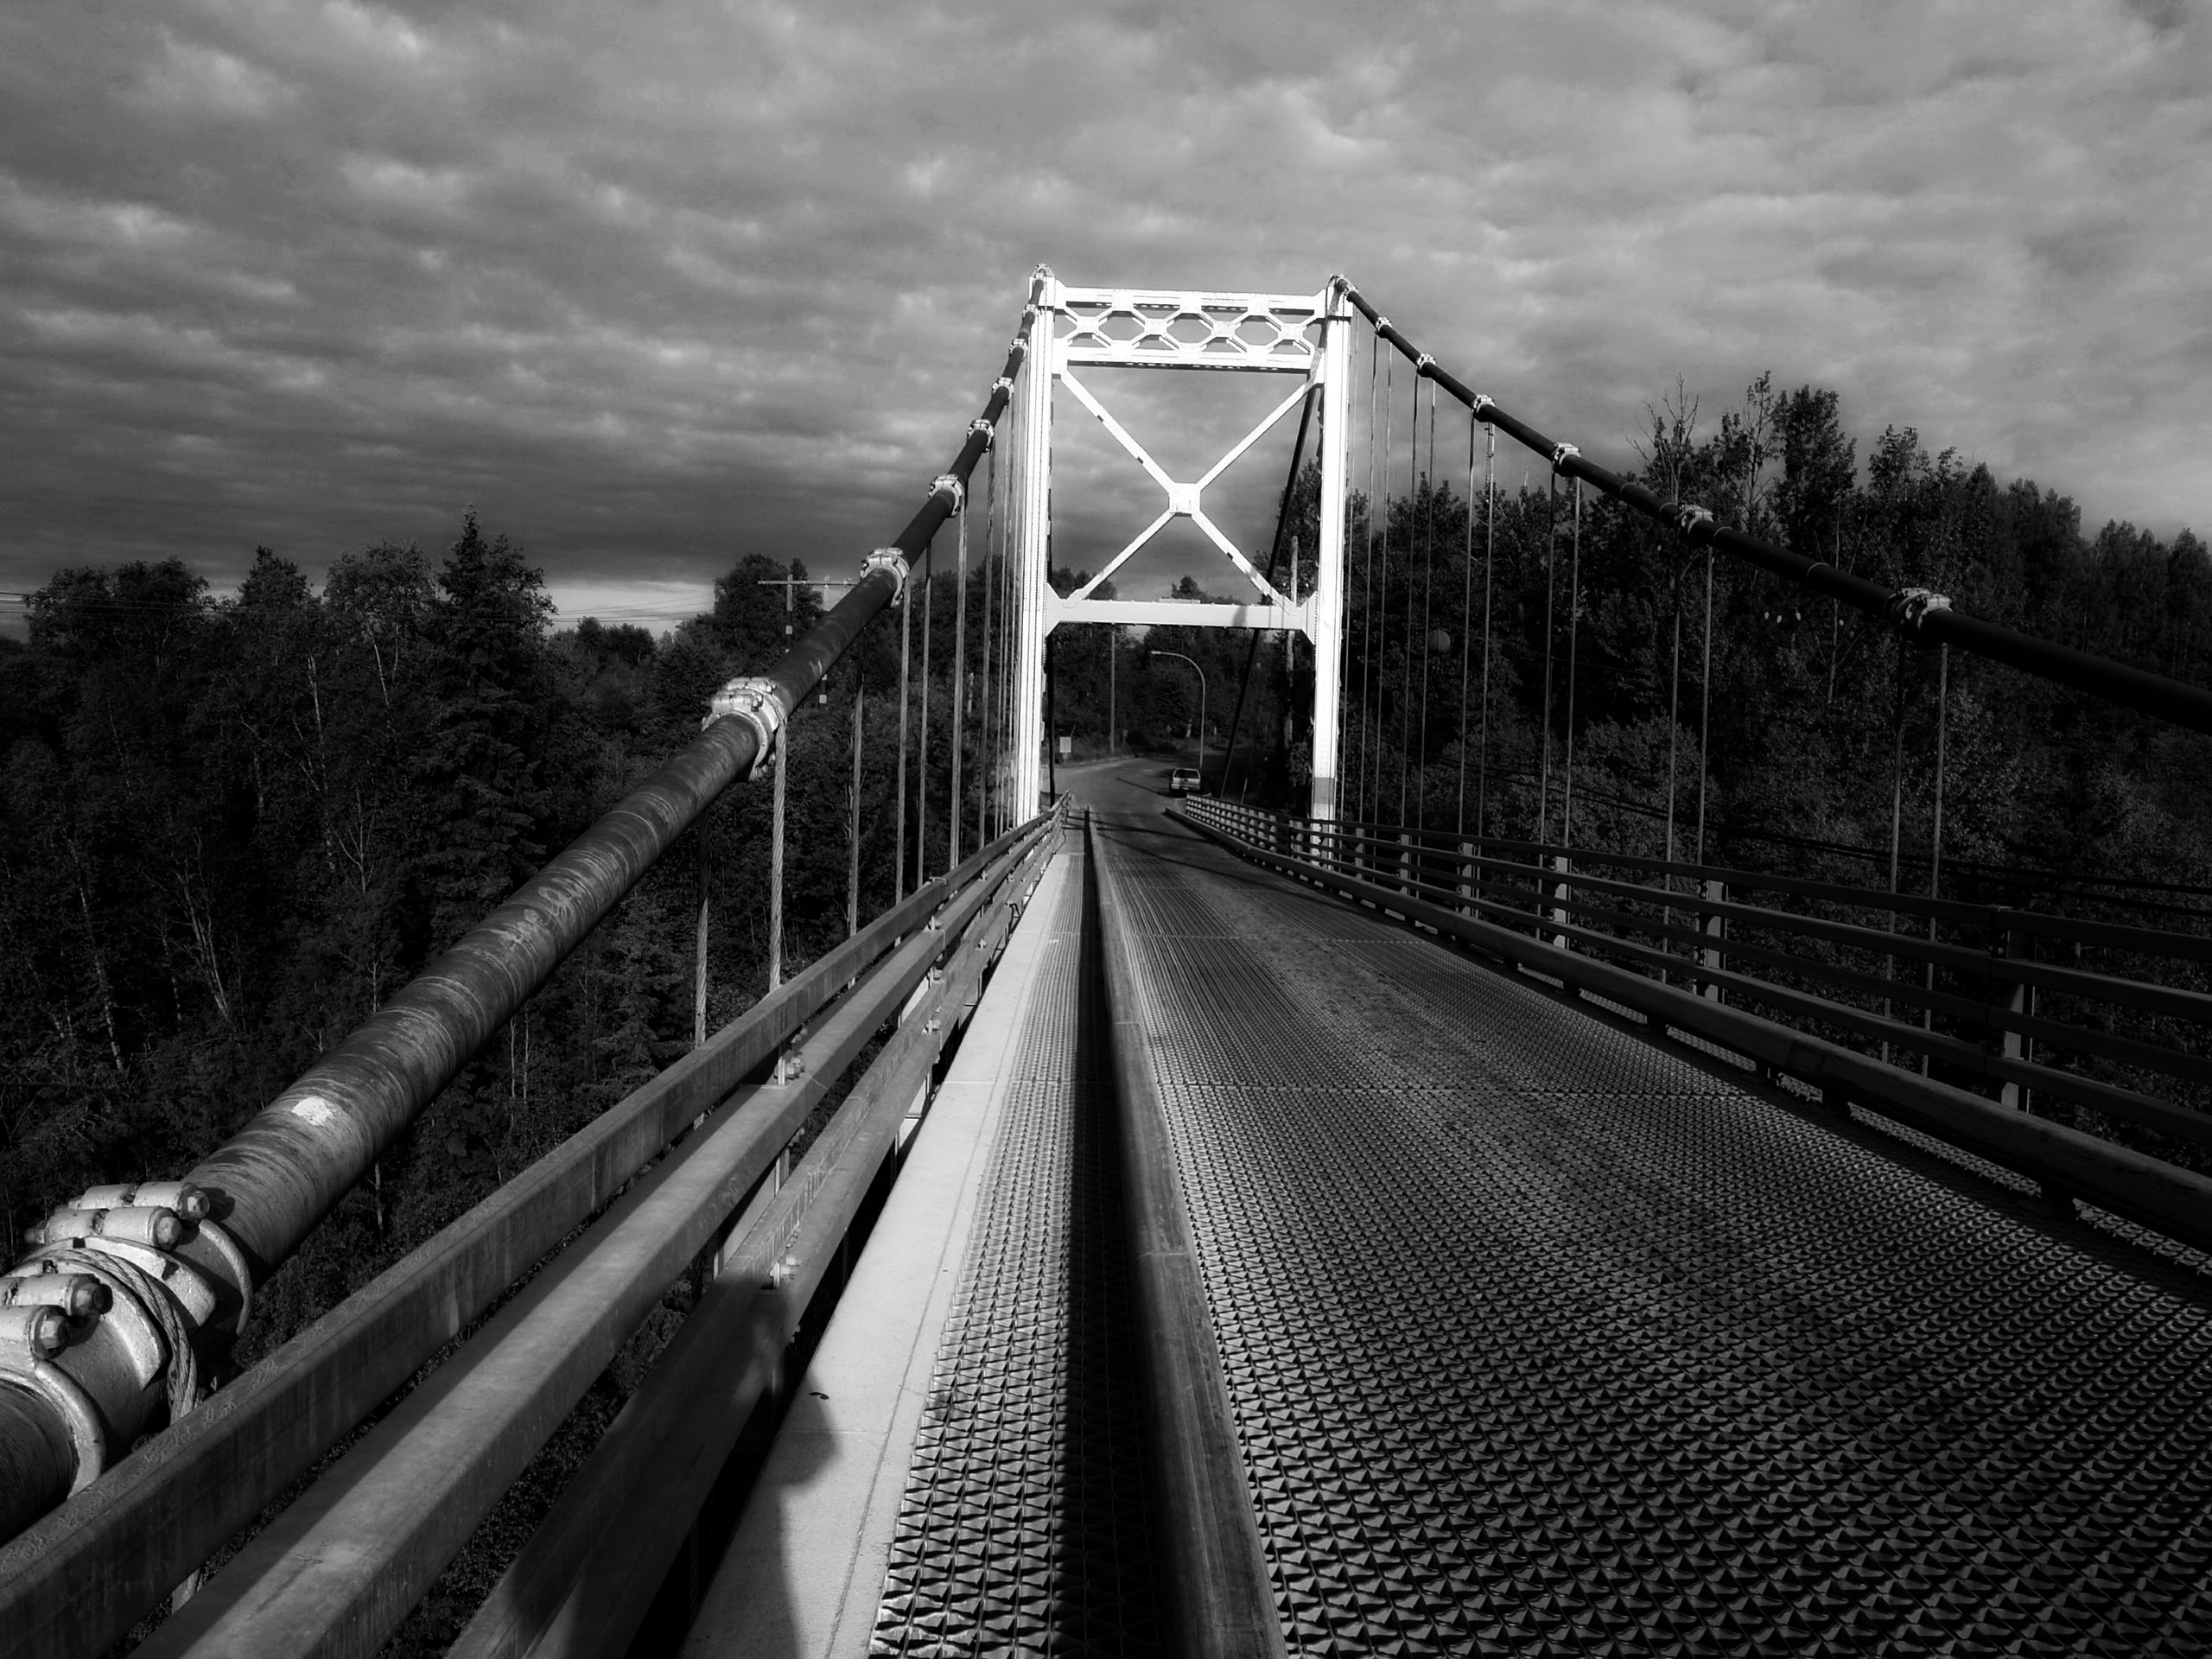
light, black and white, structure, technology, track, road, bridge, traffic, countryside, sunlight, highway, building, overpass, travel, freeway, cable, steel, transit, transportation, transport, construction, line, tower, drive, metal, landmark, suspension, darkness, industry, black, monochrome, route, lane, expressway, engineering, design, canada, infrastructure, way, navigation, connection, shape, motorway, rail transport, british columbia, crossway, urban area, monochrome photography, bridge building